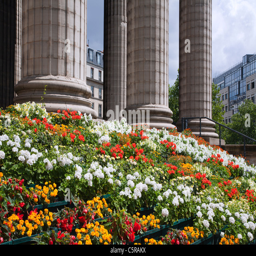
columns of person and the flowers